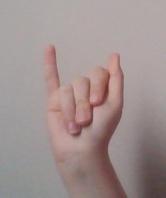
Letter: meem